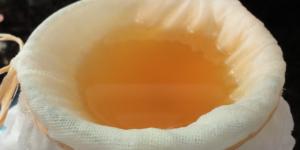
licor de albaricoques